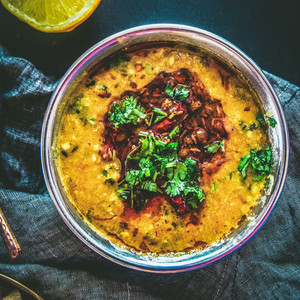
Dish: dal